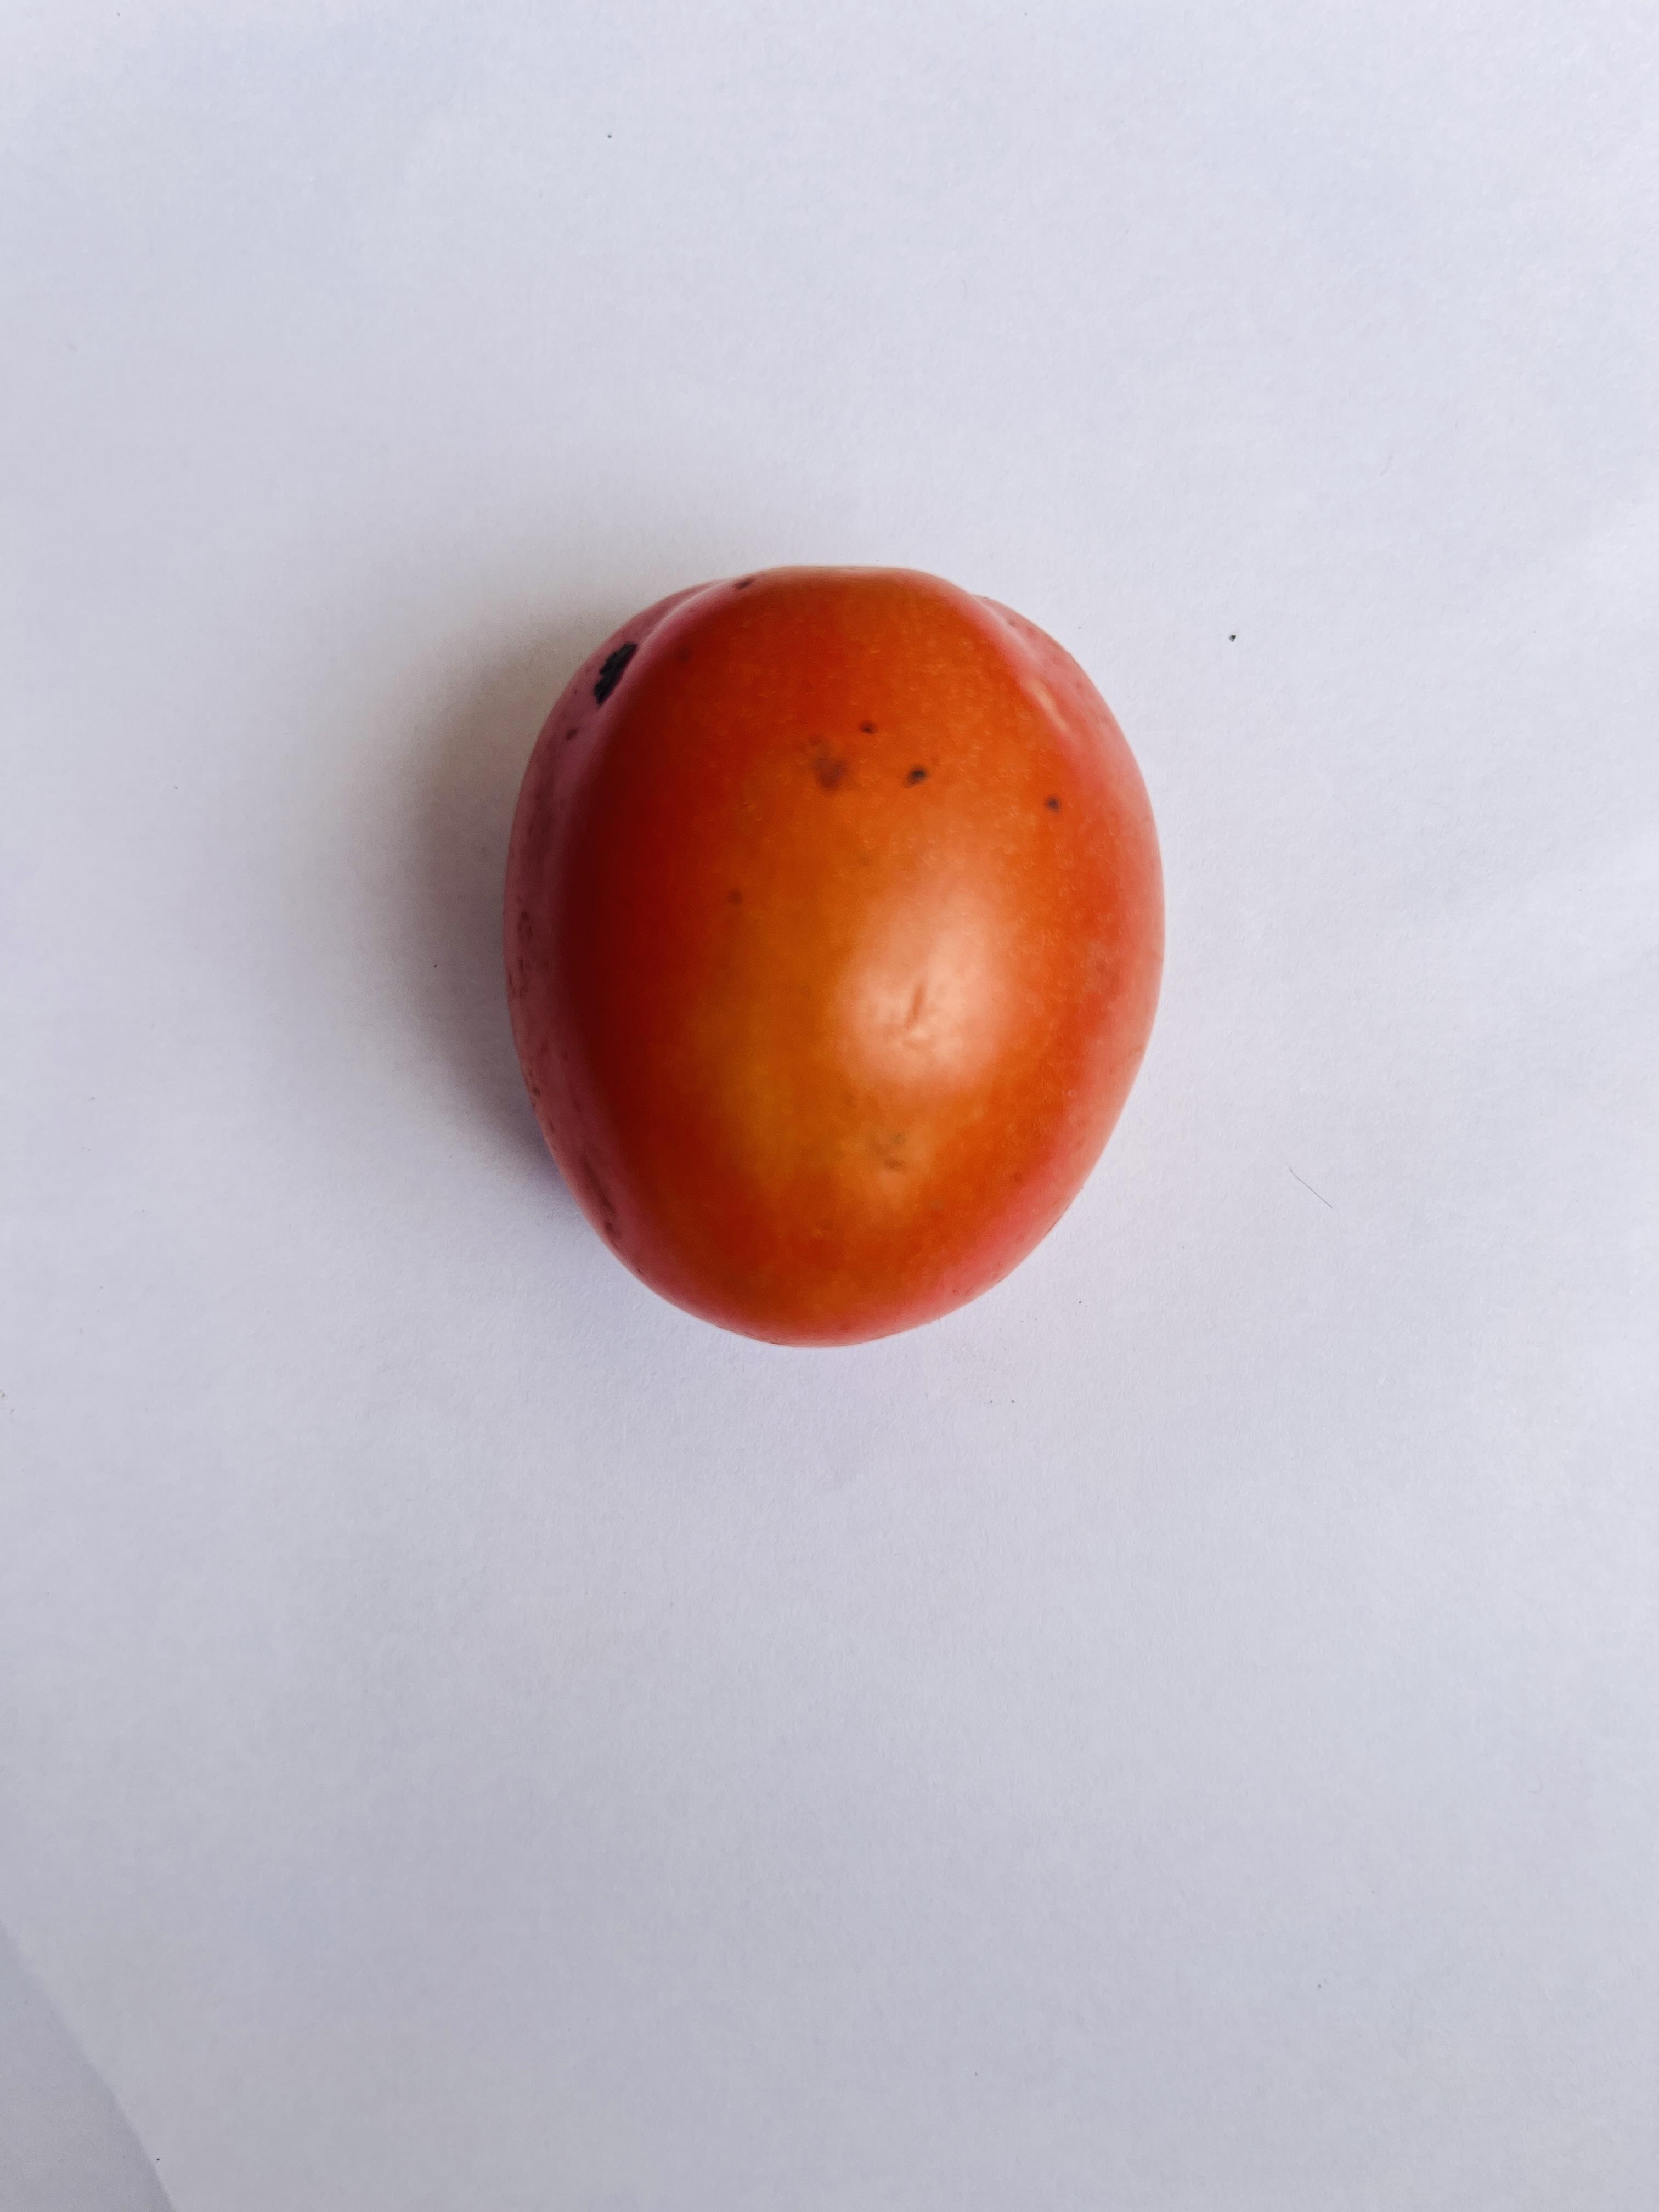
Label: Tomato